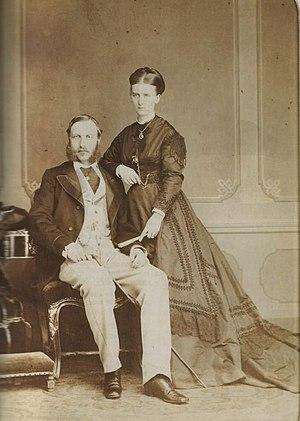
Philippe de Belgique, comte de Flandre, né au château de Laeken le 24 mars 1837 et mort le 17 novembre 1905 au palais du comte de Flandre à Bruxelles, est un prince de Belgique, duc en Saxe, prince de Saxe-Cobourg et Gotha.